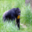
Label: chimpanzee